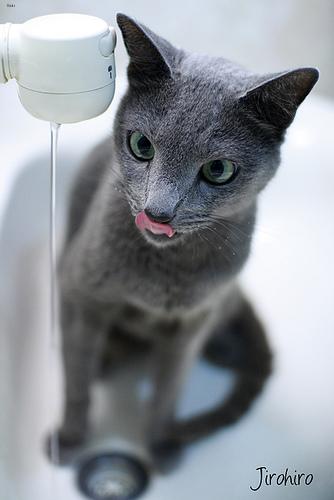
Breed: Russian Blue